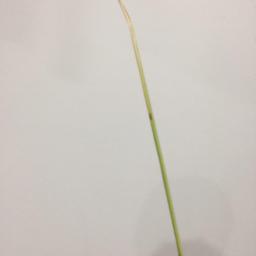
Label: Rice___Brown_Spot